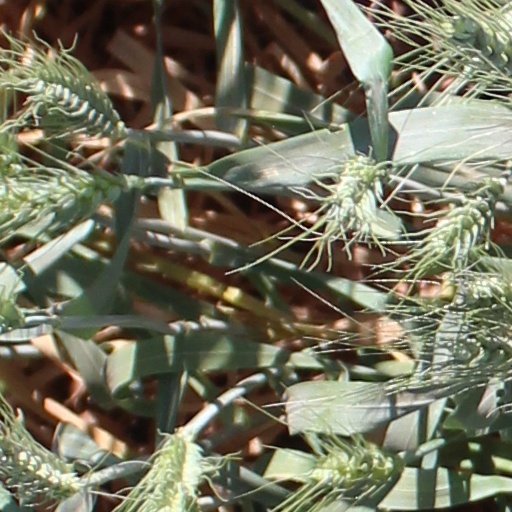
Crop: wheat